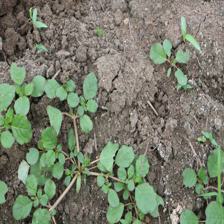
Label: BroadLeafWeed